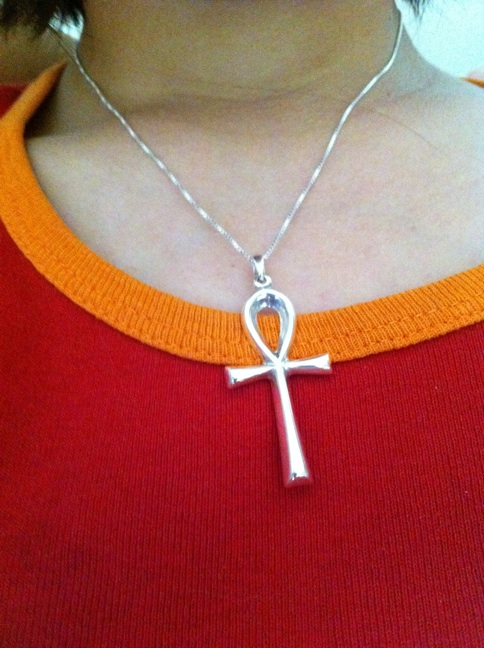Question: What is on this necklace?
Answer: cross